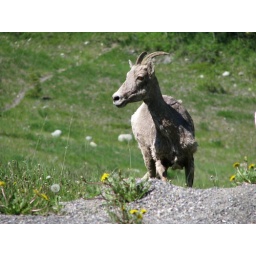
mountain goat in kananaskis,alberta